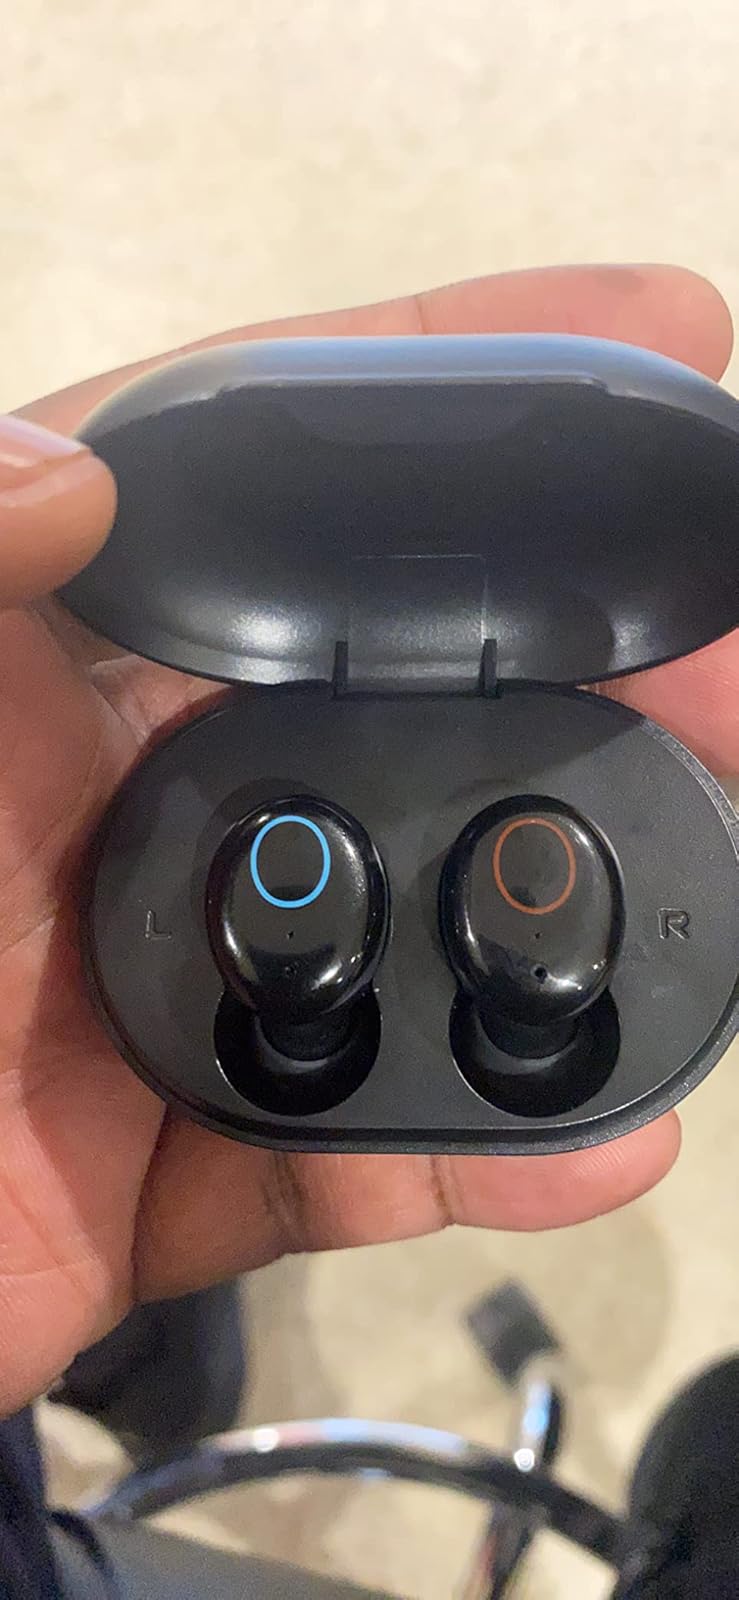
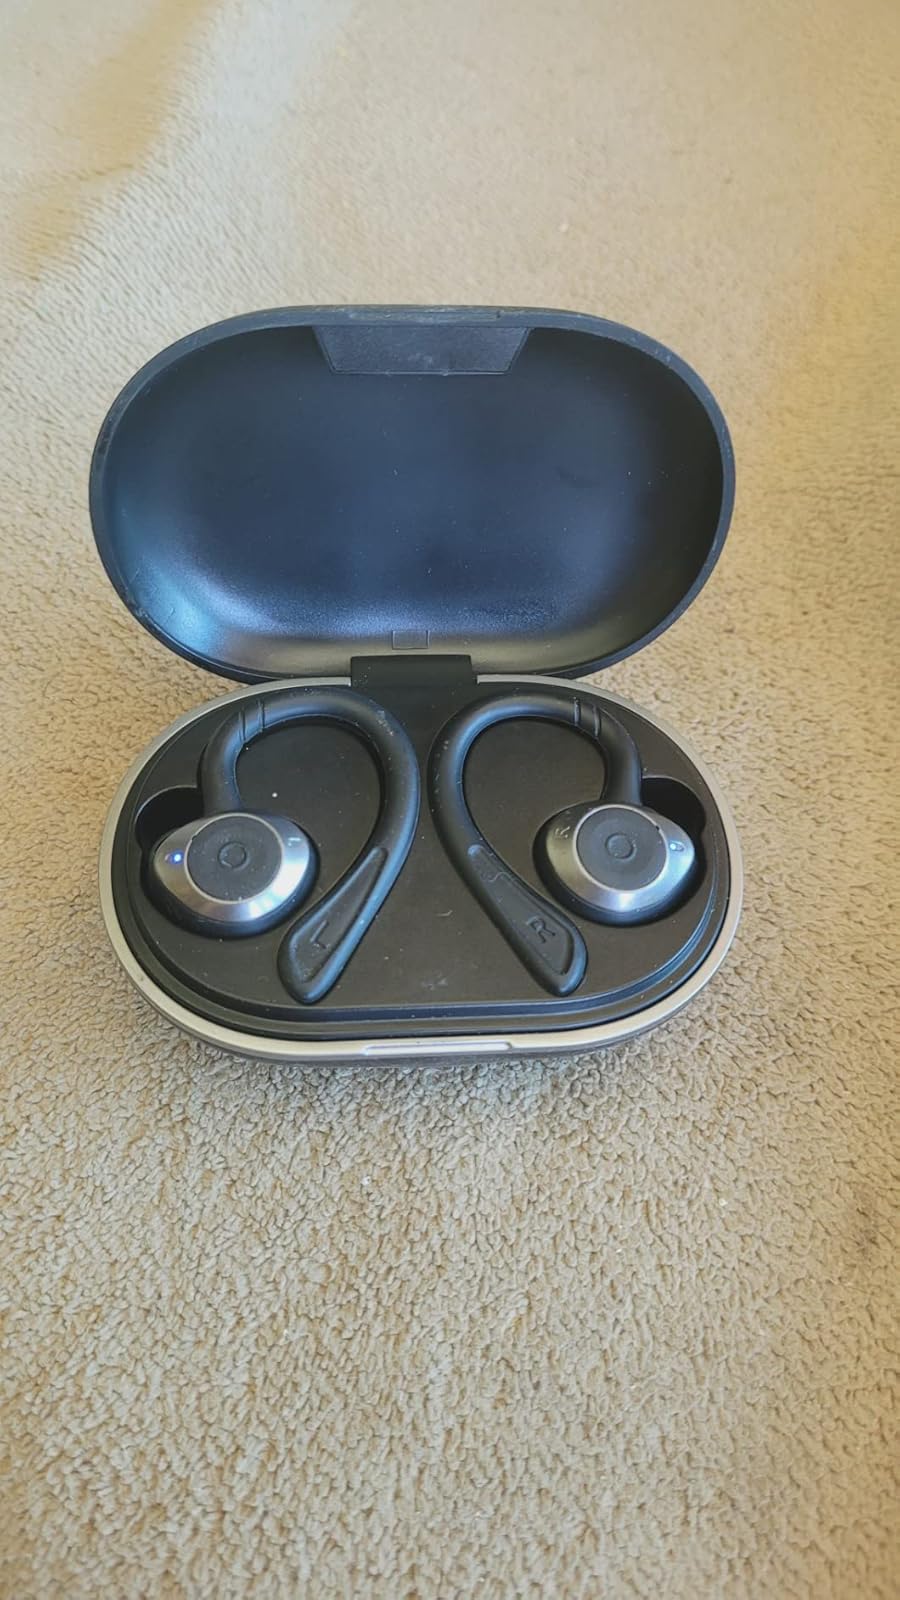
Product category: earbuds
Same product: no